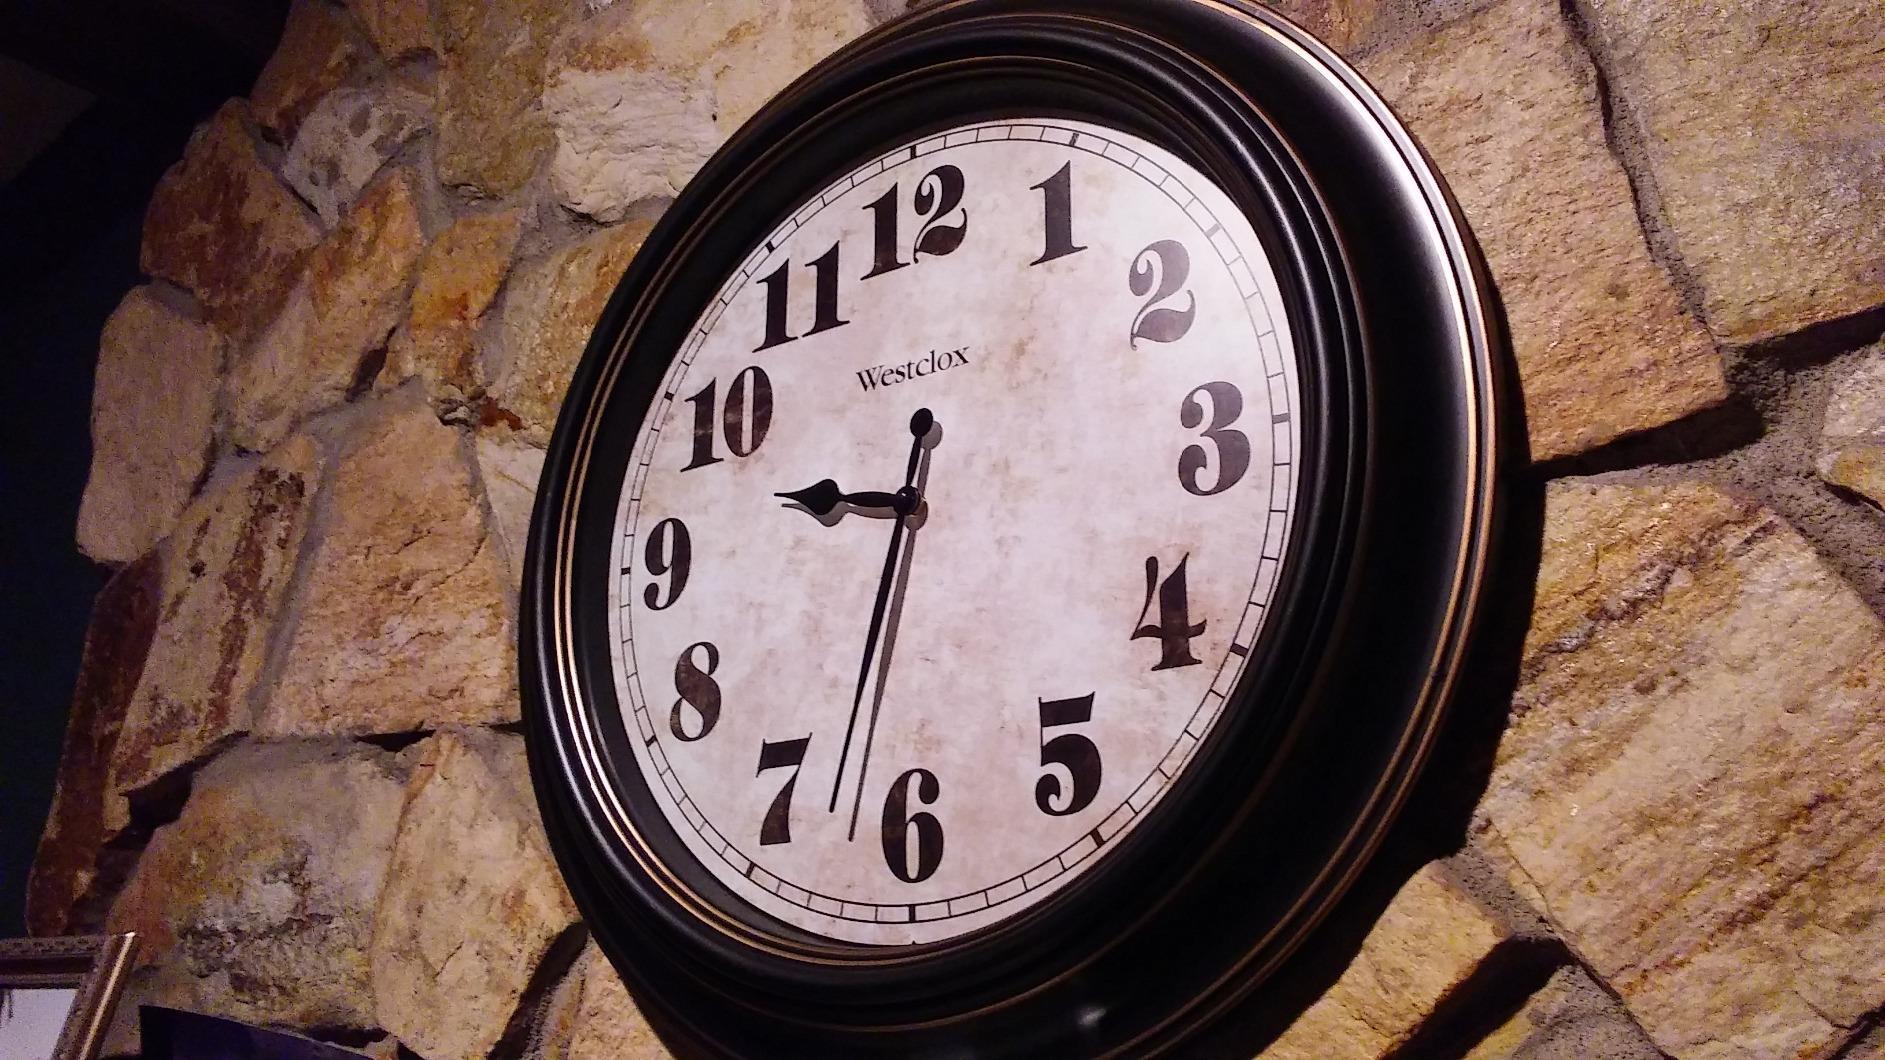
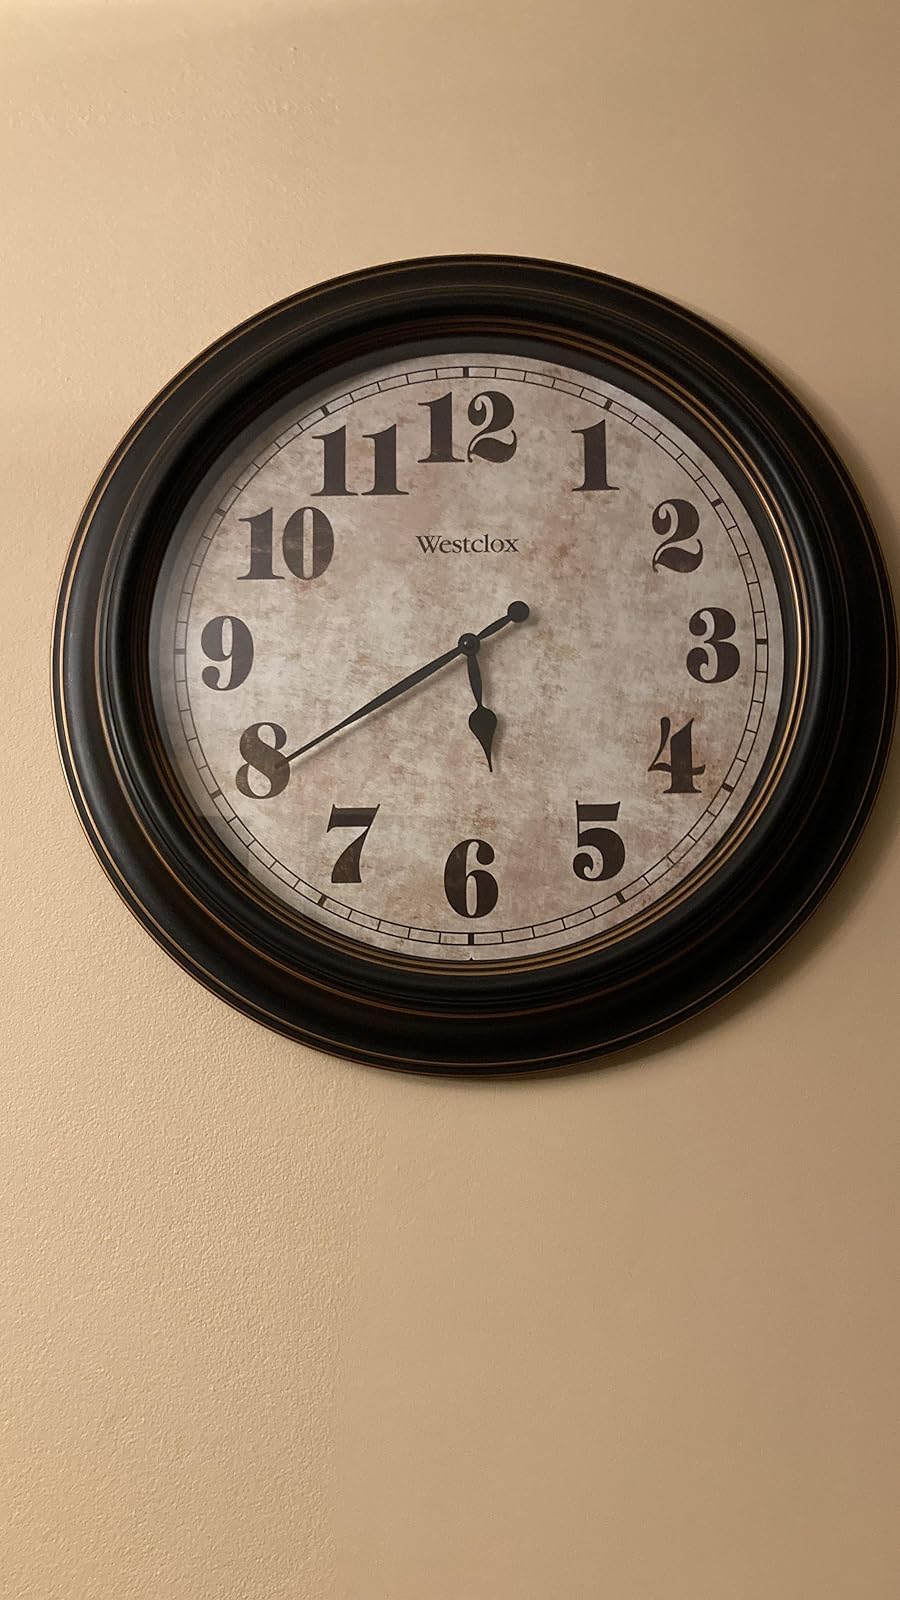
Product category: clock
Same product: yes